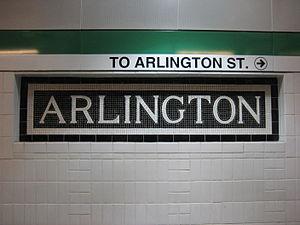
Back Bay est un quartier de Boston, dans le Massachusetts aux États-Unis, renommé pour ses rangées de maisons de pierre brune victoriennes. Il est considéré comme l'un des exemples les mieux conservés de l'aménagement urbain du XIXᵉ siècle aux États-Unis, ainsi que de nombreux bâtiments individuels ayant un intérêt architectural et culturel important comme la Bibliothèque publique de Boston. C'est aussi une destination commerciale de Boston et s'y trouve aussi certains des plus hauts immeubles de bureaux de Boston, tel le Hynes Convention Center, et de nombreux grands hôtels.